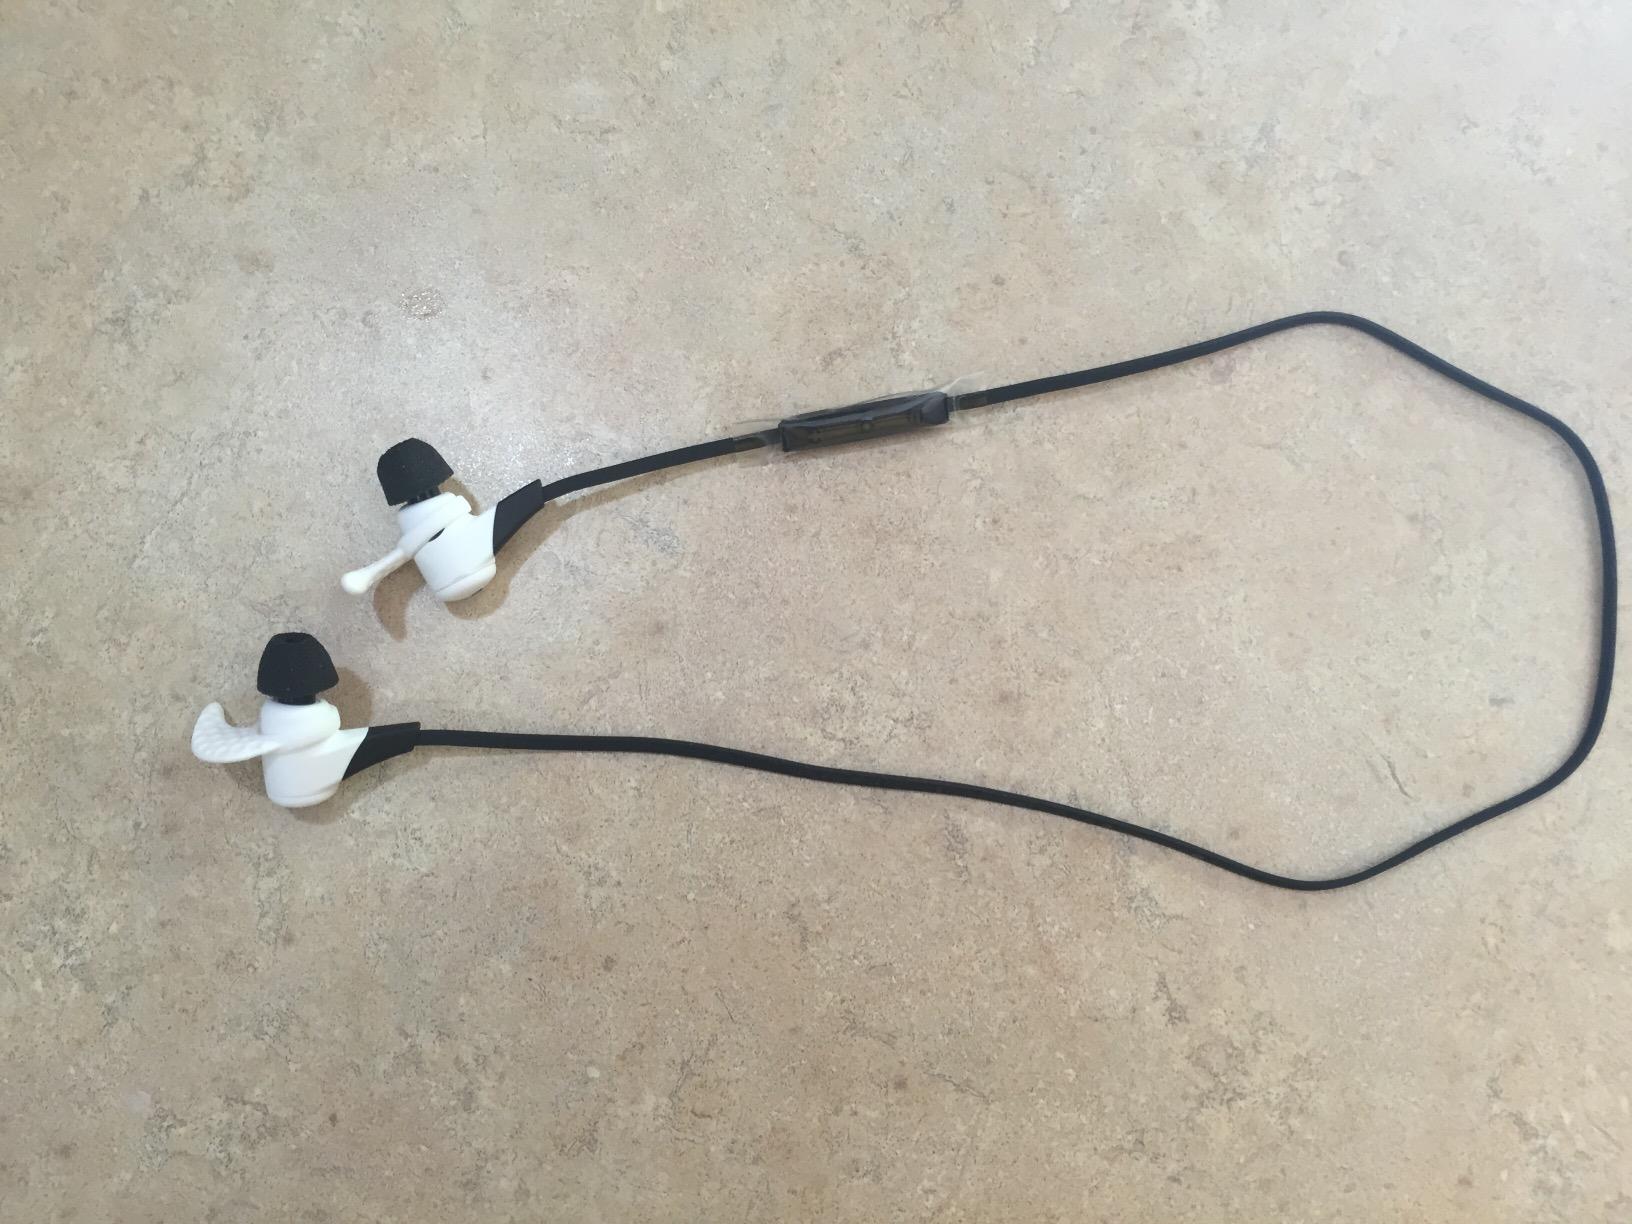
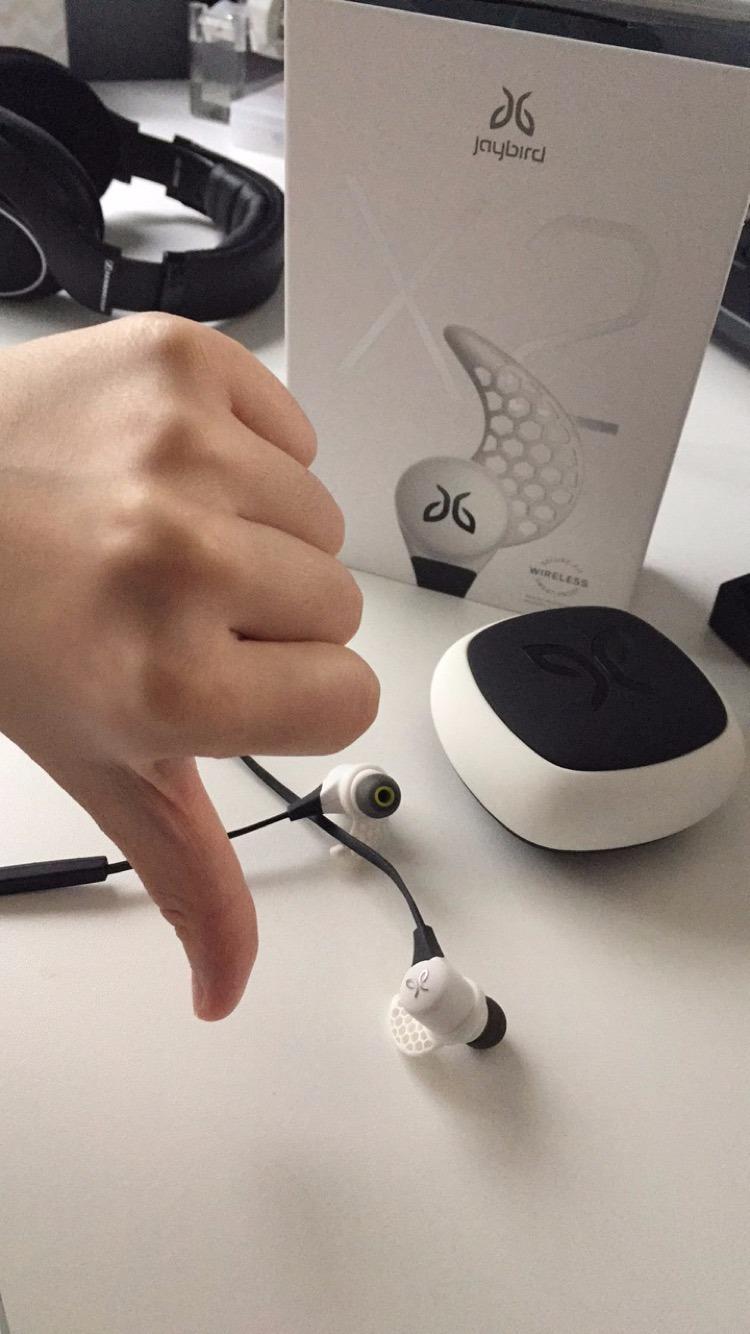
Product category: headphones
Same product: yes